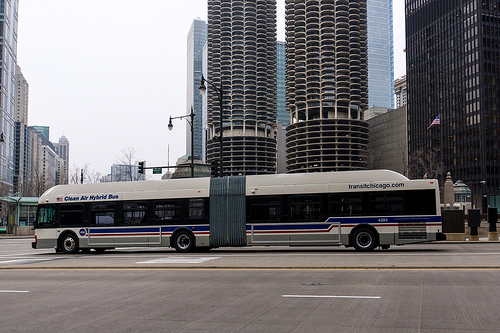
question: 連結構造のバスが１台止まっていますか
answer: はい

question: バスの側面に葉車輪が３つついていますか
answer: はい

question: バスの側面にはアメリカの国旗が１つ描かれていますか
answer: はい

question: 道路には白いラインが１本ひかれていますか
answer: はい

question: バスの側面には四角いシルバーの枠が２つついていますか
answer: はい

question: バスには接合部が１か所ありますか
answer: はい

question: バスの後方には通気口が１か所ありますか
answer: はい

question: バスの前には入口が１か所ありますか
answer: はい